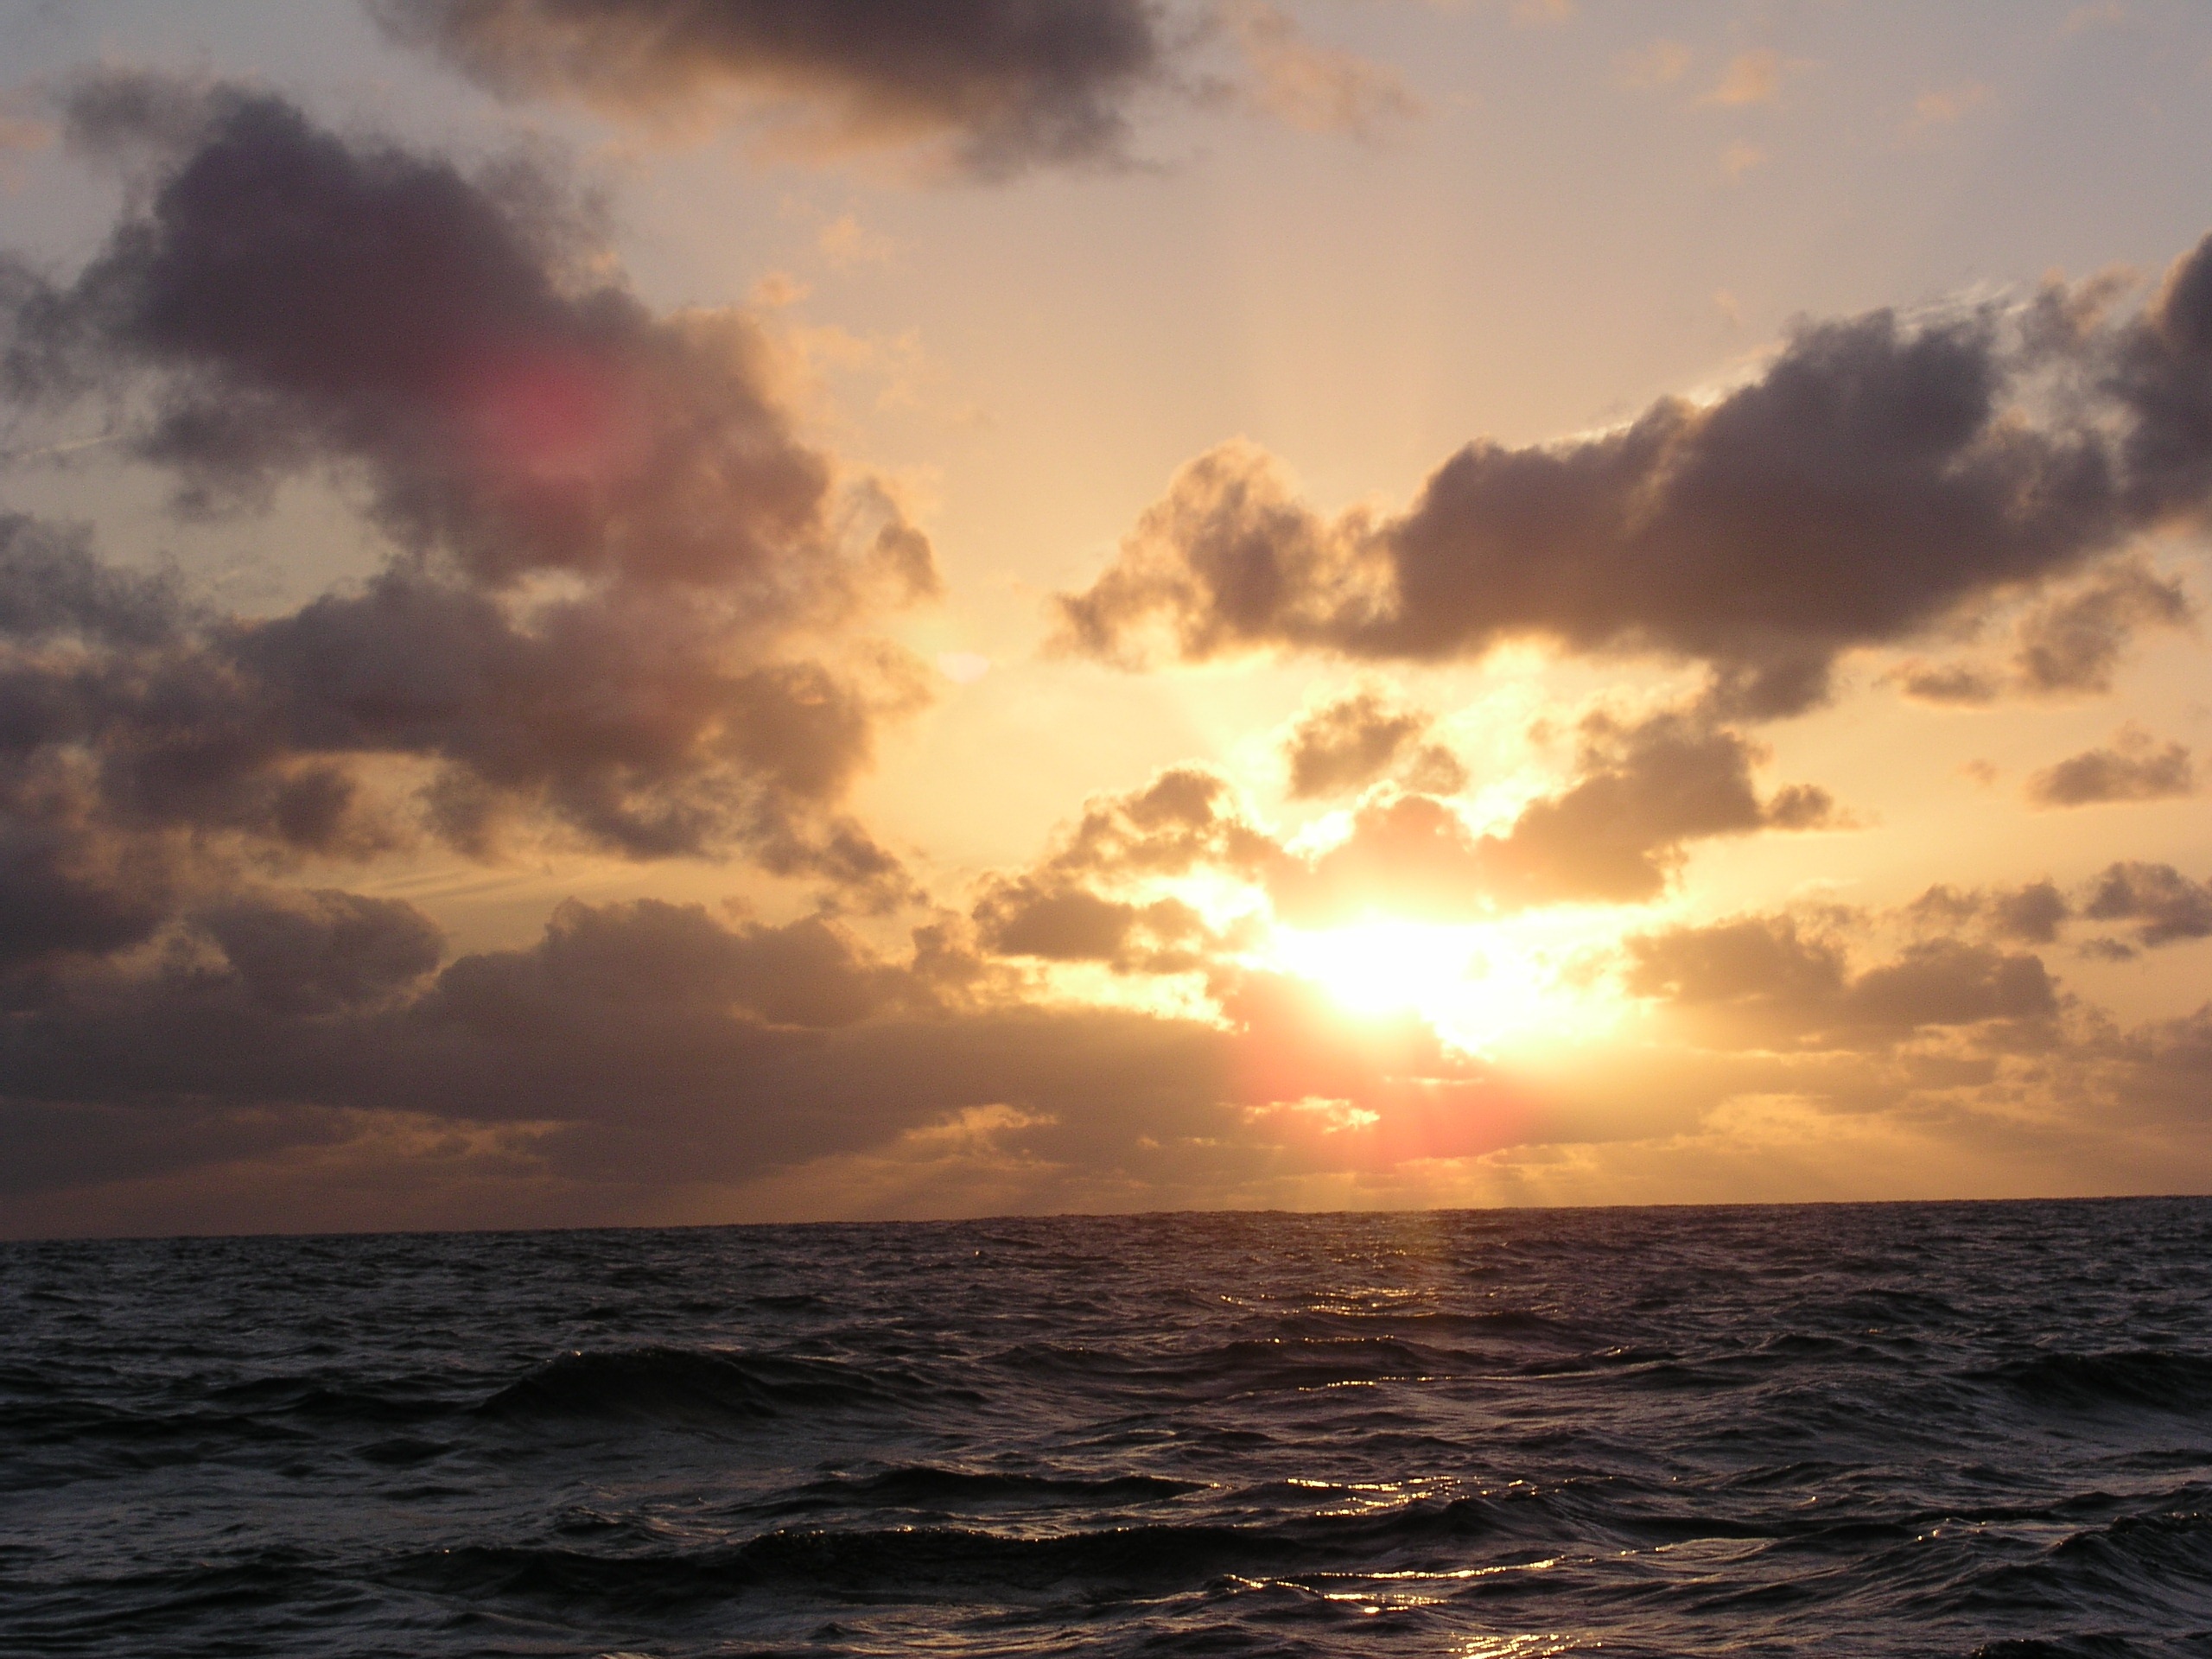
beach, sea, coast, water, ocean, horizon, light, cloud, sky, sunshine, sun, sunrise, sunset, sunlight, morning, shore, wave, dawn, dusk, evening, seascape, atlantic, sky clouds, afterglow, ocean sky, wind wave